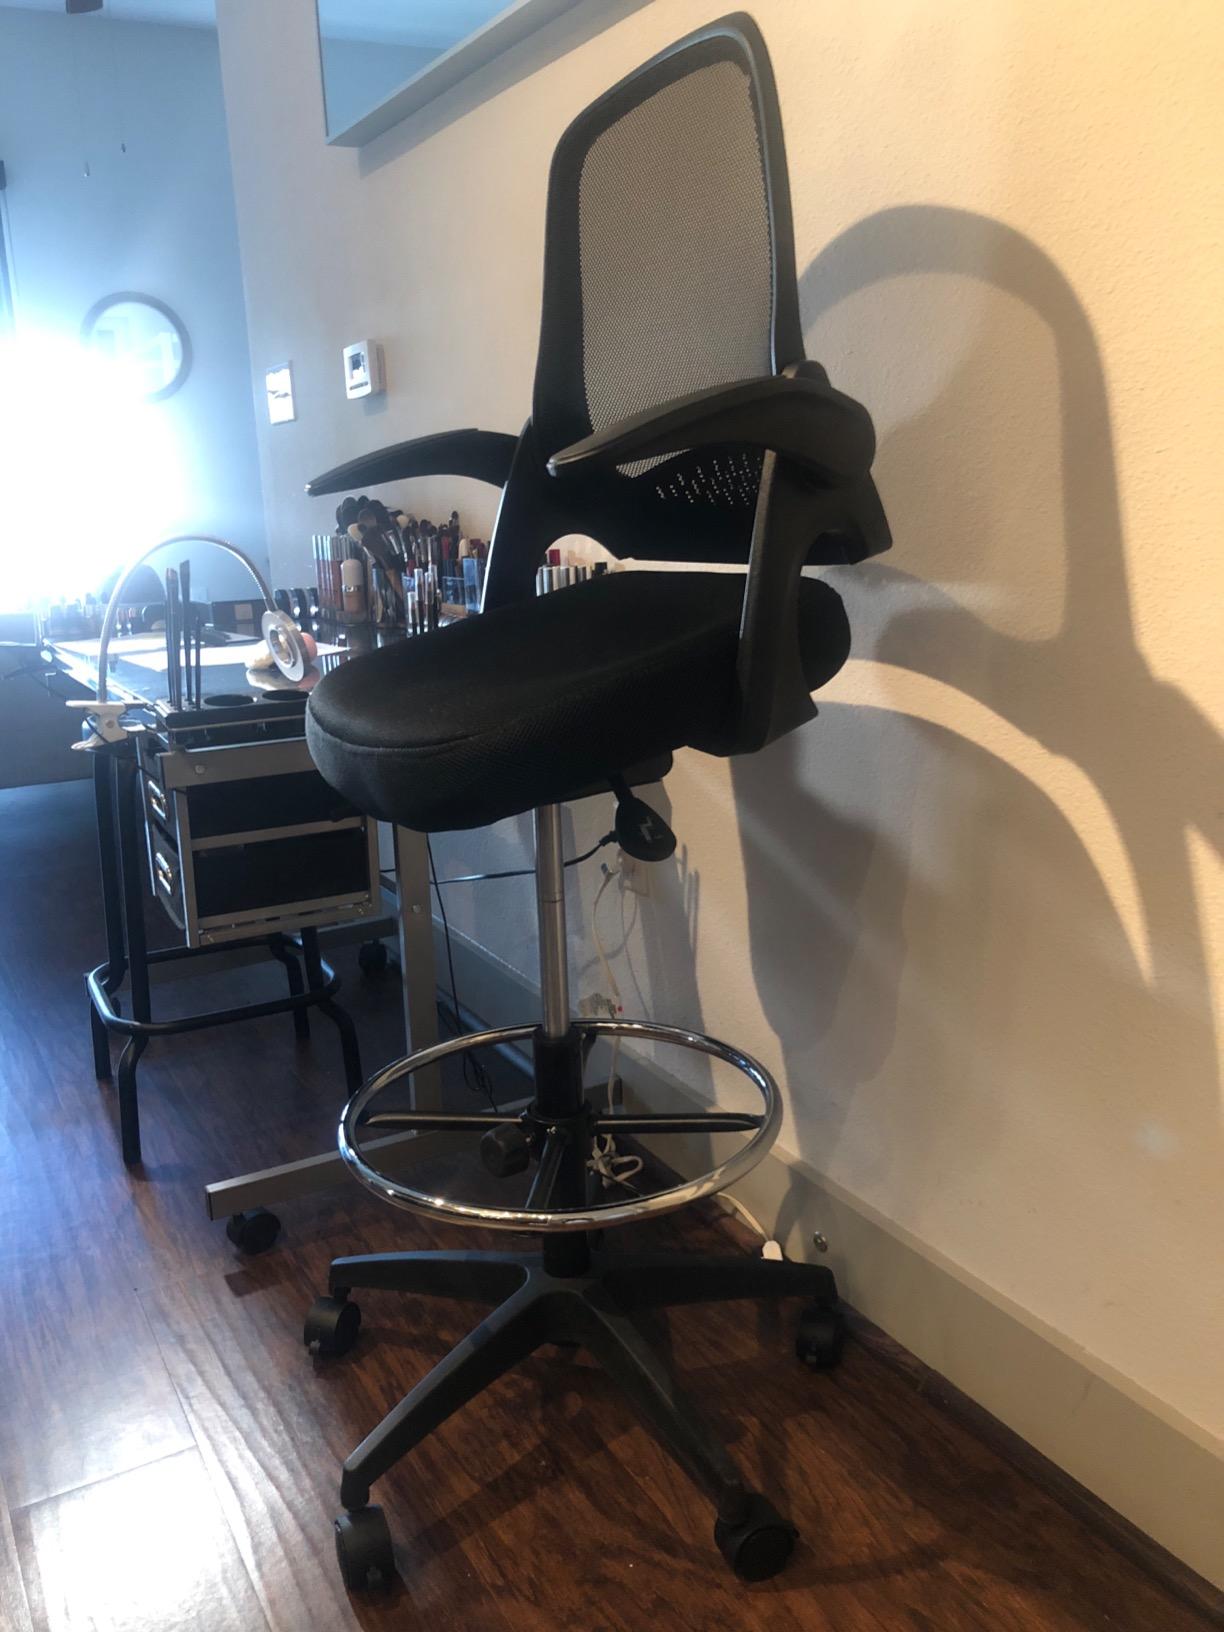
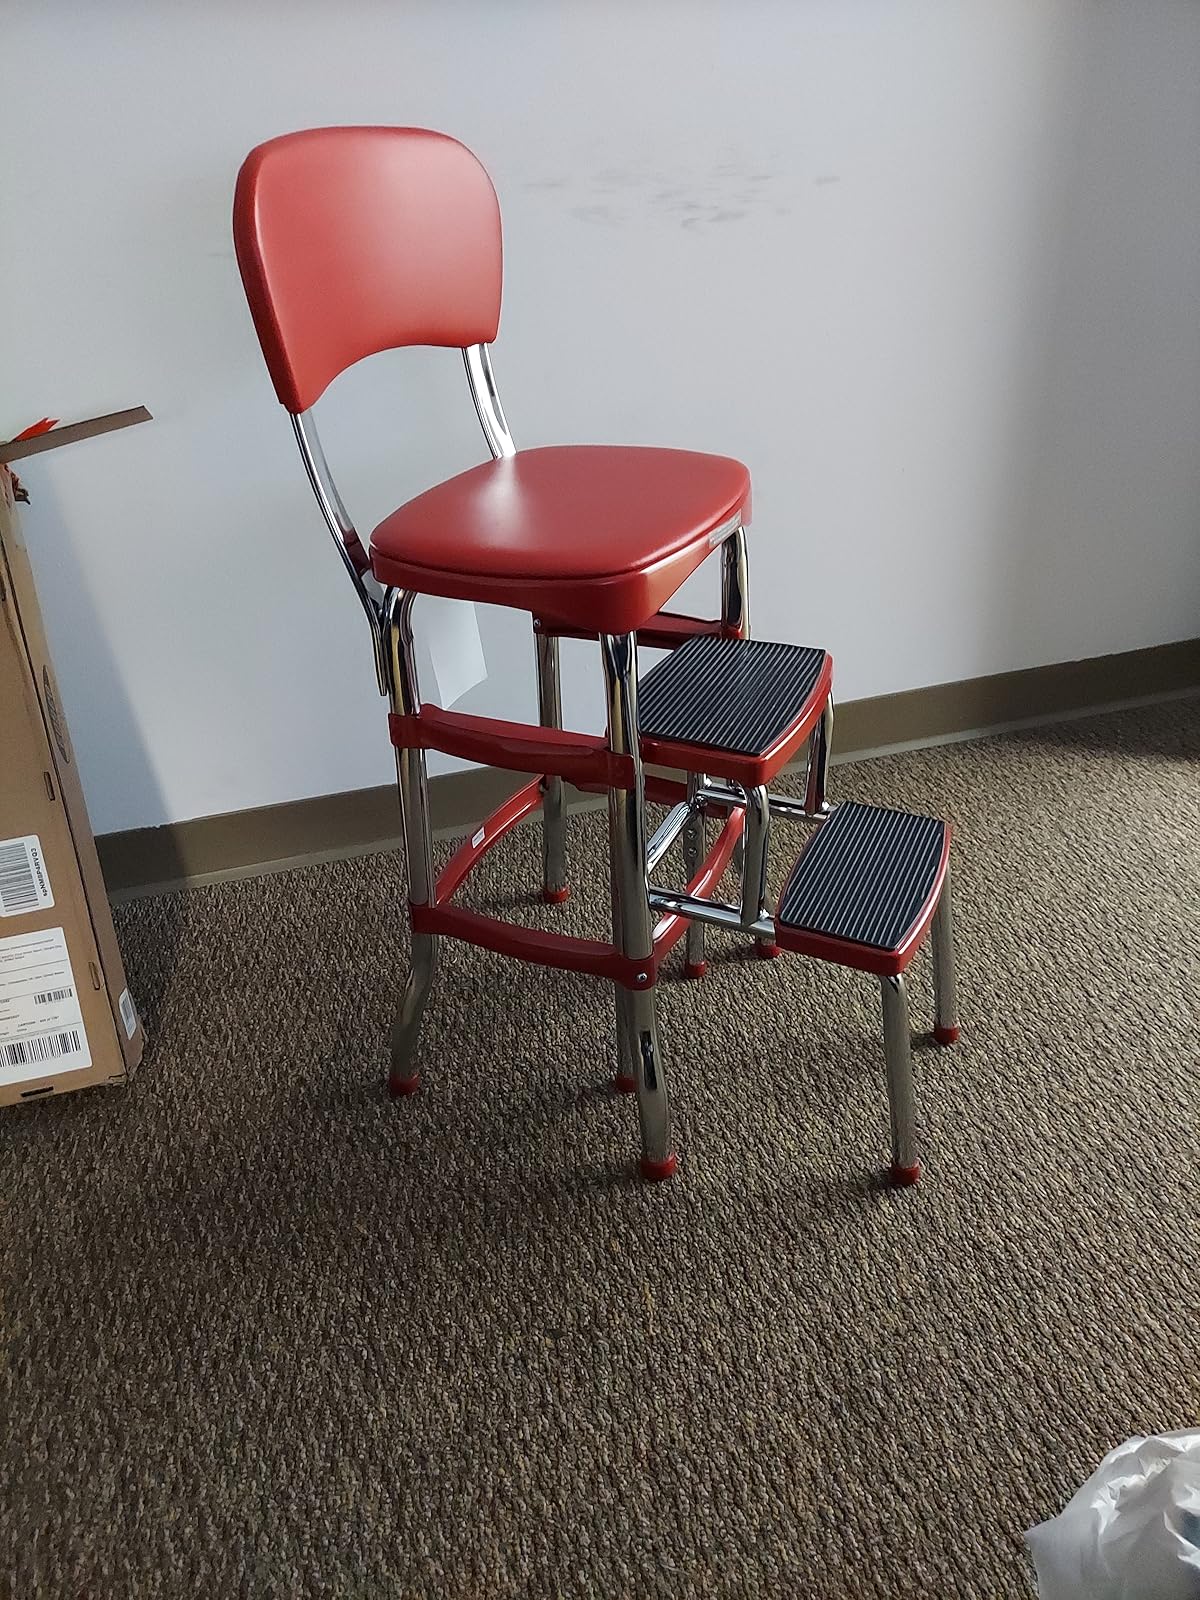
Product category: items_chair
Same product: no